Phillip N. Butler

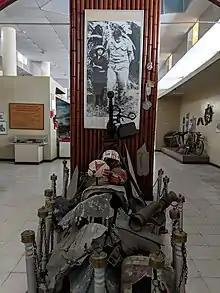
Image at Vinh city Military Museum show gear from downed US pilot captured during the Vietnam War.

Butler was moved around to ten different prisons in North Vietnam over the next seven years and ten months.